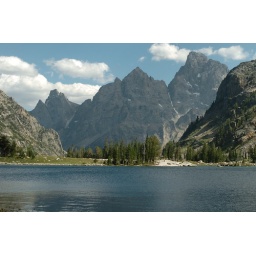
lake solitude and the Teton mountains in the back ground at the Grand Teton National Park